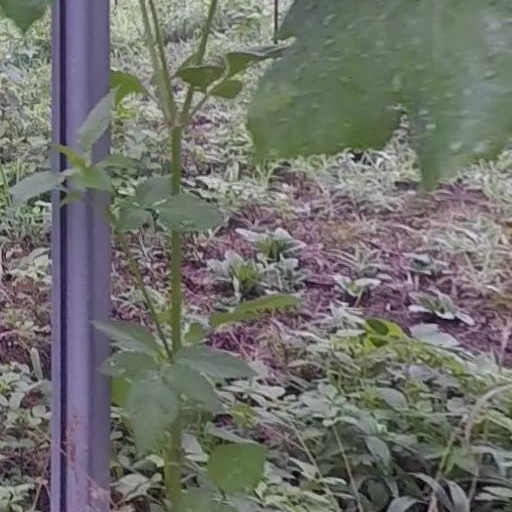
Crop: grape